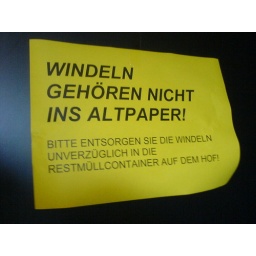
Sign on the toilet doors of the Computer Science department at HS Mannheim. &amp;quot;Diapers do not belong in the paper bin!&amp;quot;.